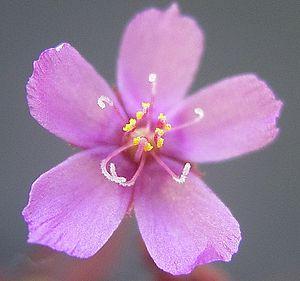
Drosera hartmeyerorum est un végétal de la famille des droseraceae.